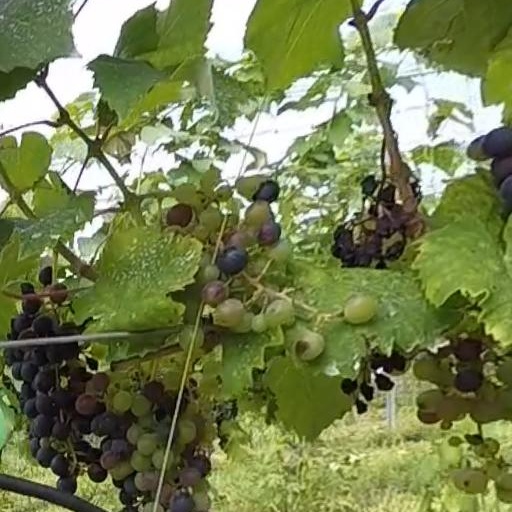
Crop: grape